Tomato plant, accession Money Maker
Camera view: tilt-top (135 deg); turntable rotation: 210 degrees
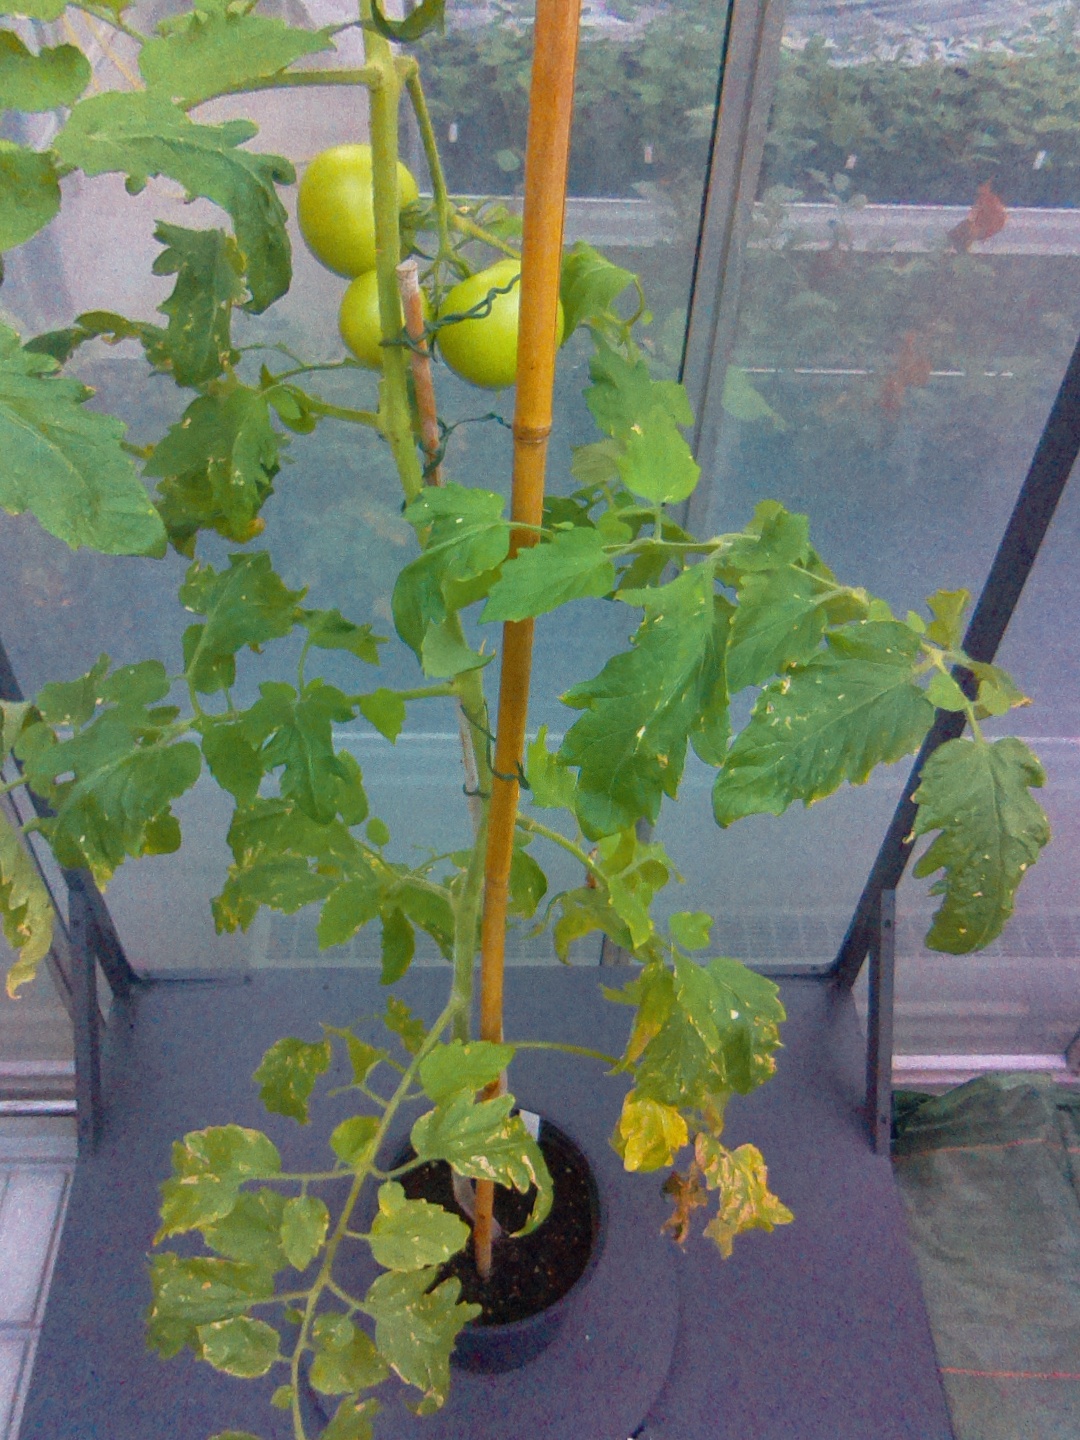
BBCH growth stage 77: 70%-80% of final fruit size